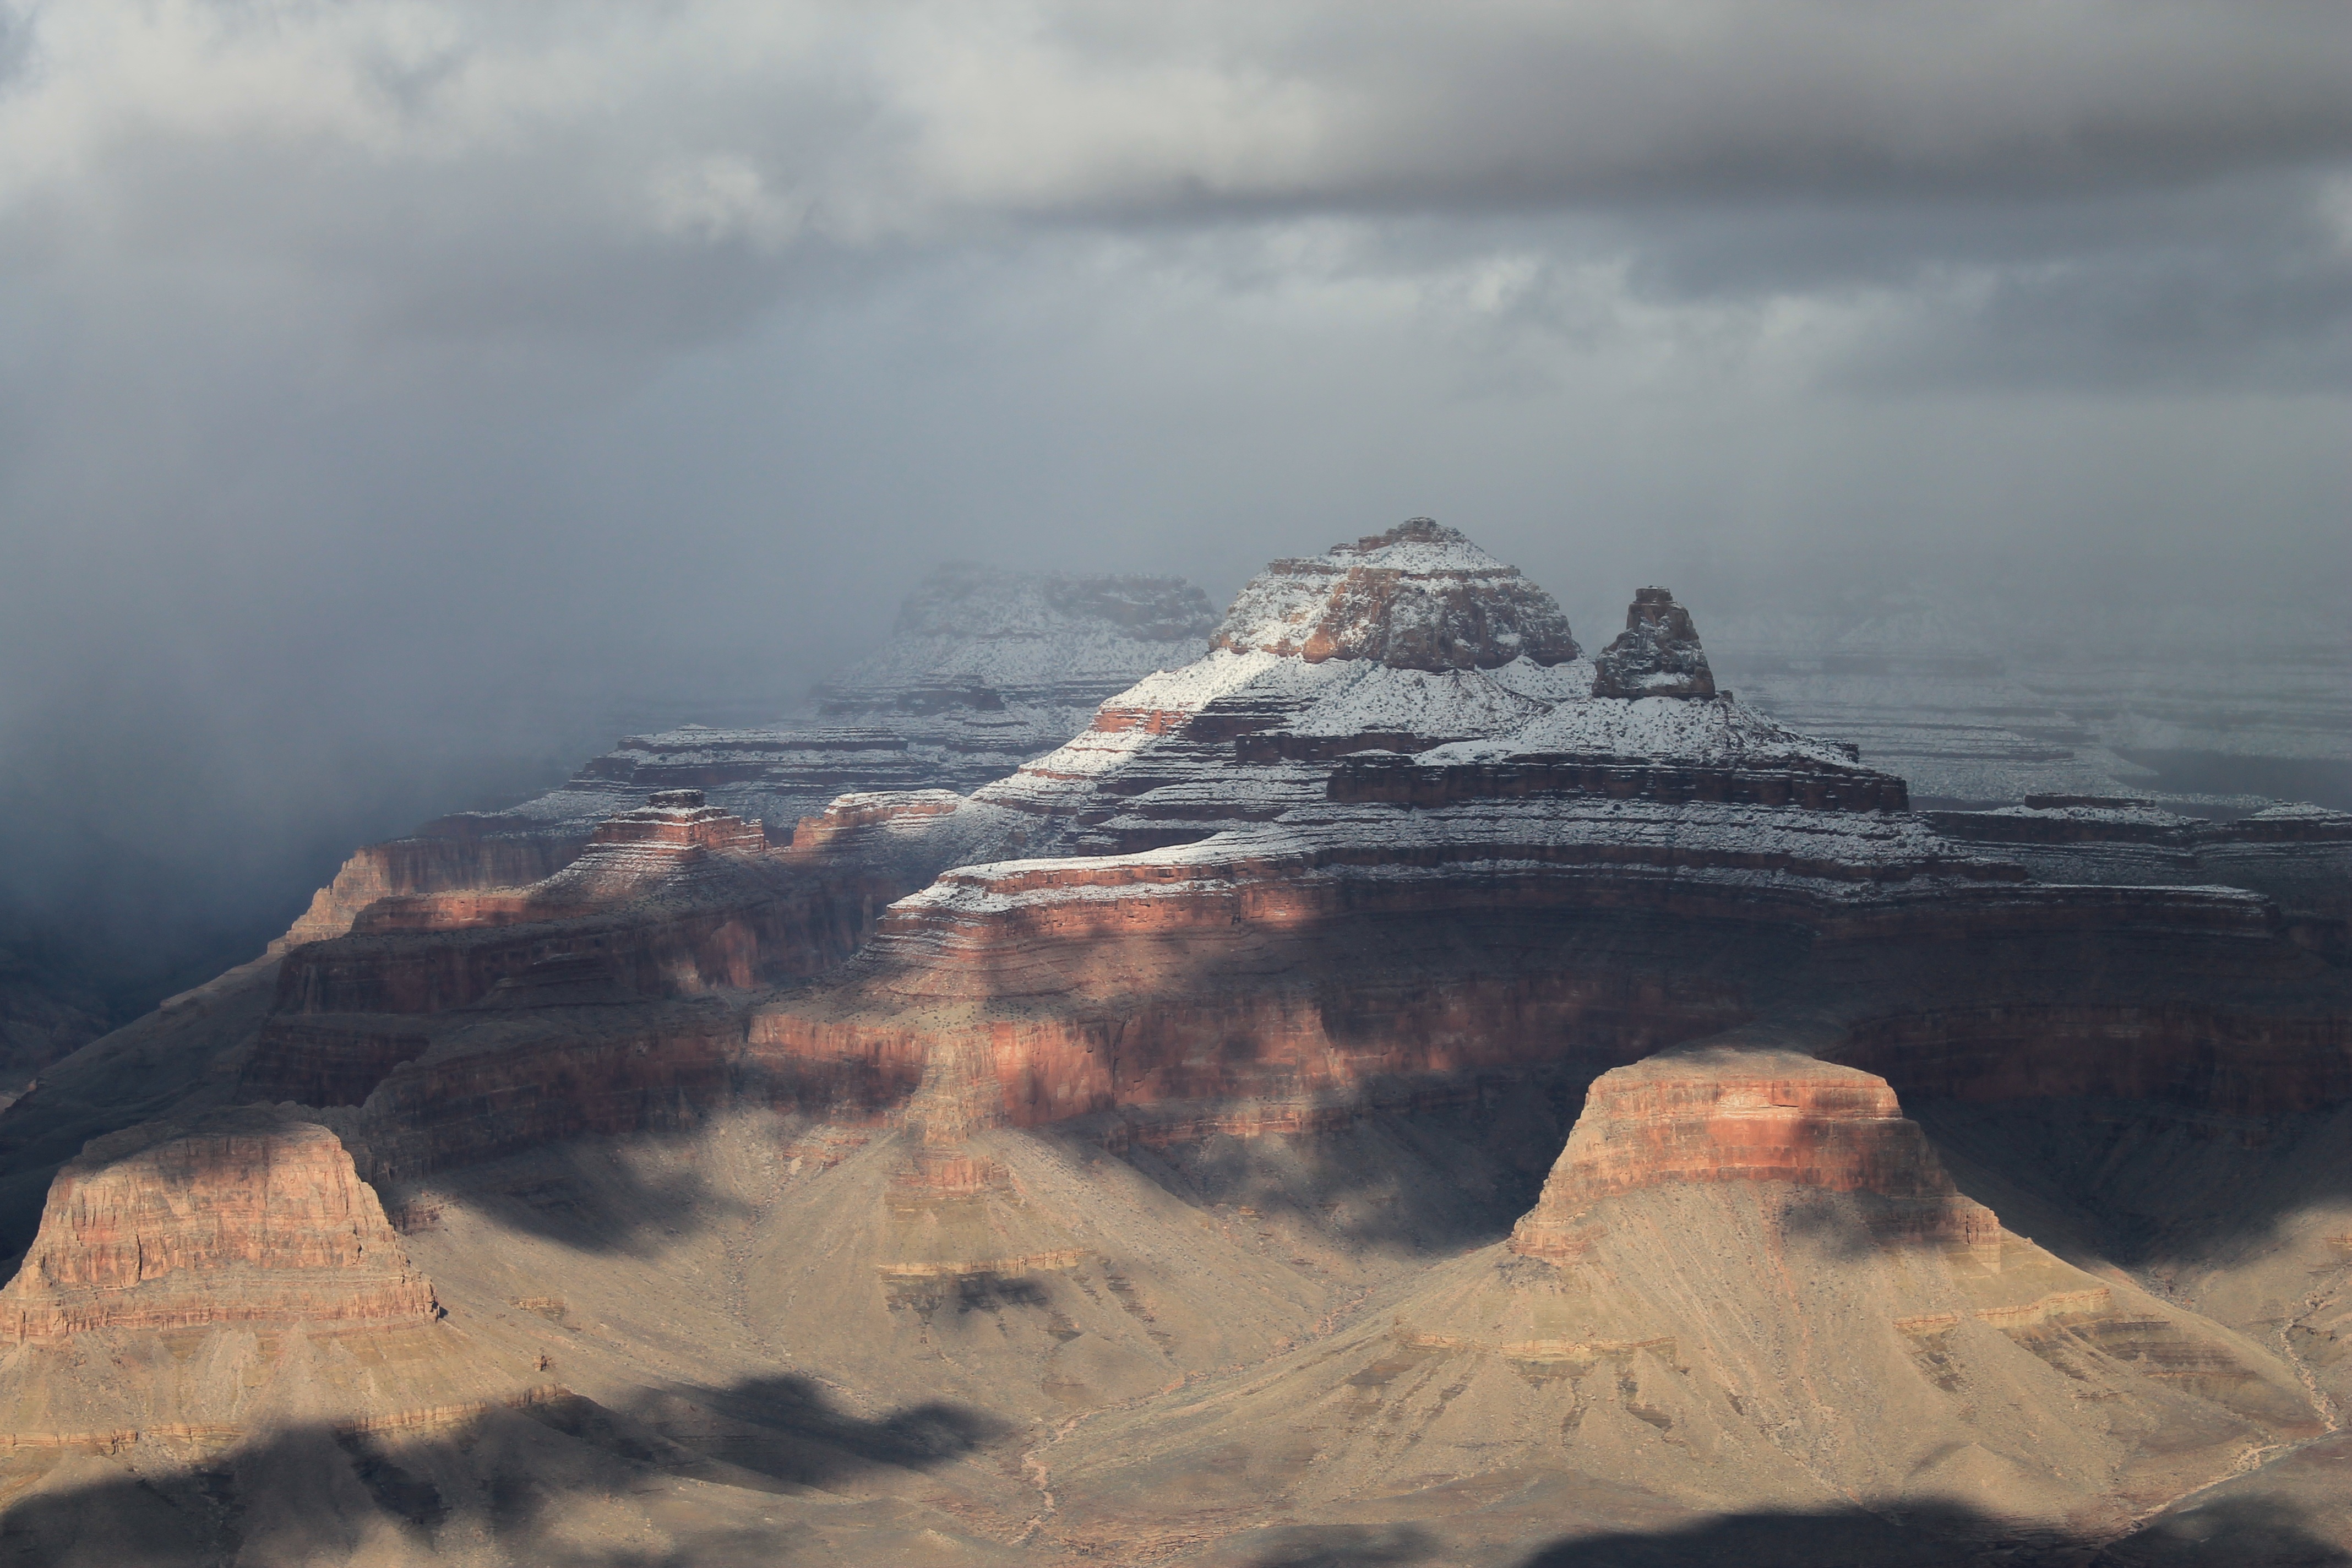
landscape, sea, coast, nature, forest, grass, rock, wilderness, mountain, snow, winter, cloud, morning, wave, lake, frost, wall, vacation, travel, cliff, scenic, natural, park, weather, landmark, frozen, rocky, rugged, canyon, grand canyon, terrain, arizona, rocks, outdoors, south, national, clouds, grand, geology, cliffs, rim, marble, southwest, stunning, landform, aerial photography, geographical feature